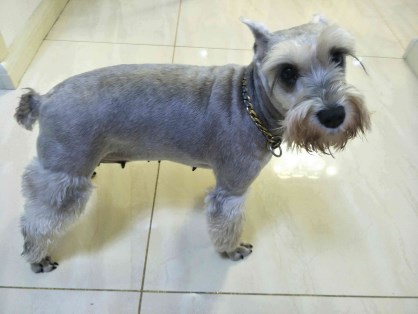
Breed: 2342-n000102-miniature_schnauzer